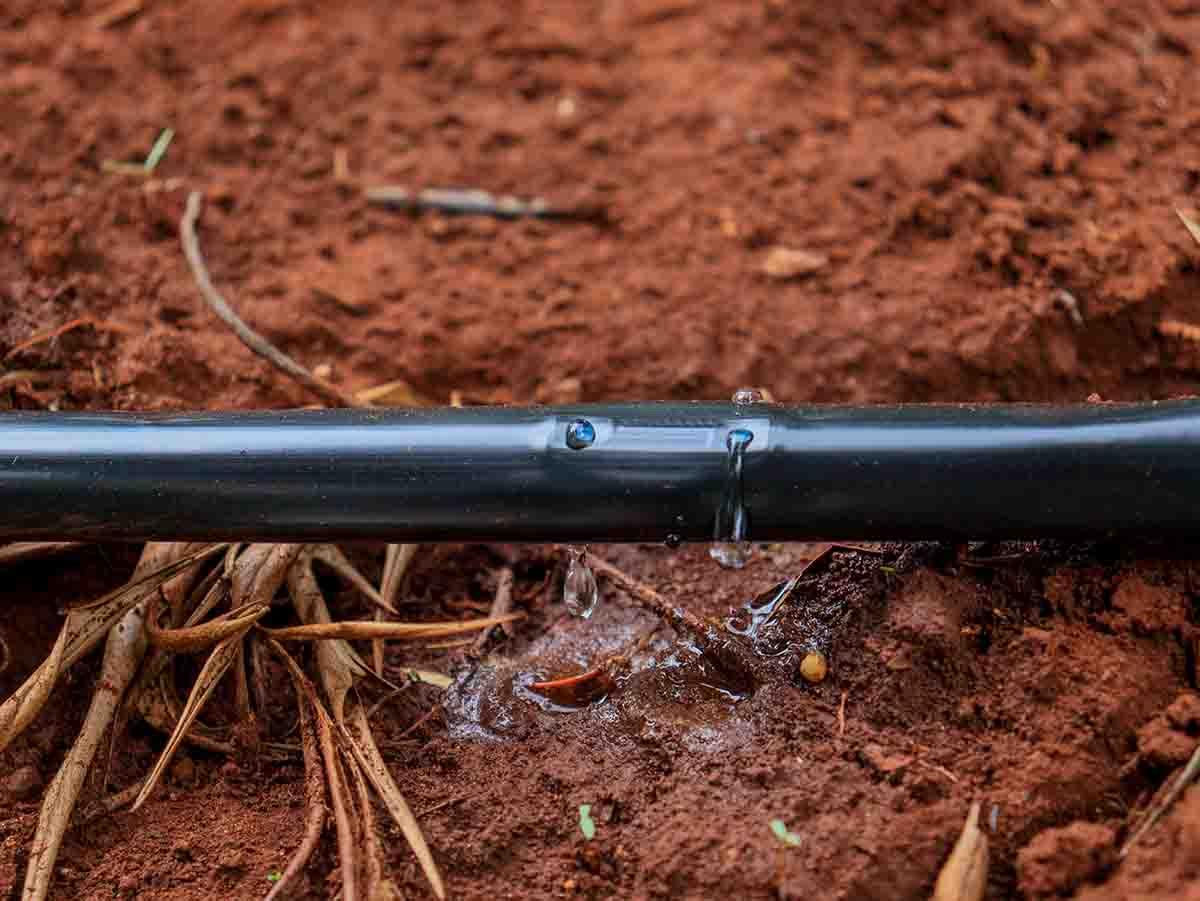
Bomba la plastiki jeusi limeekwa juu ya udongo mwekundu na majani makavu pembeni. Kuna matundu madogo kwenye bomba. Maji yanatoka kidogo kupitia tundu moja yakimagika ardhini. Hii ni mfumo ya umwagiliaji matone inayotumika mashambani kumwagilia mimea kwa ufanisi.